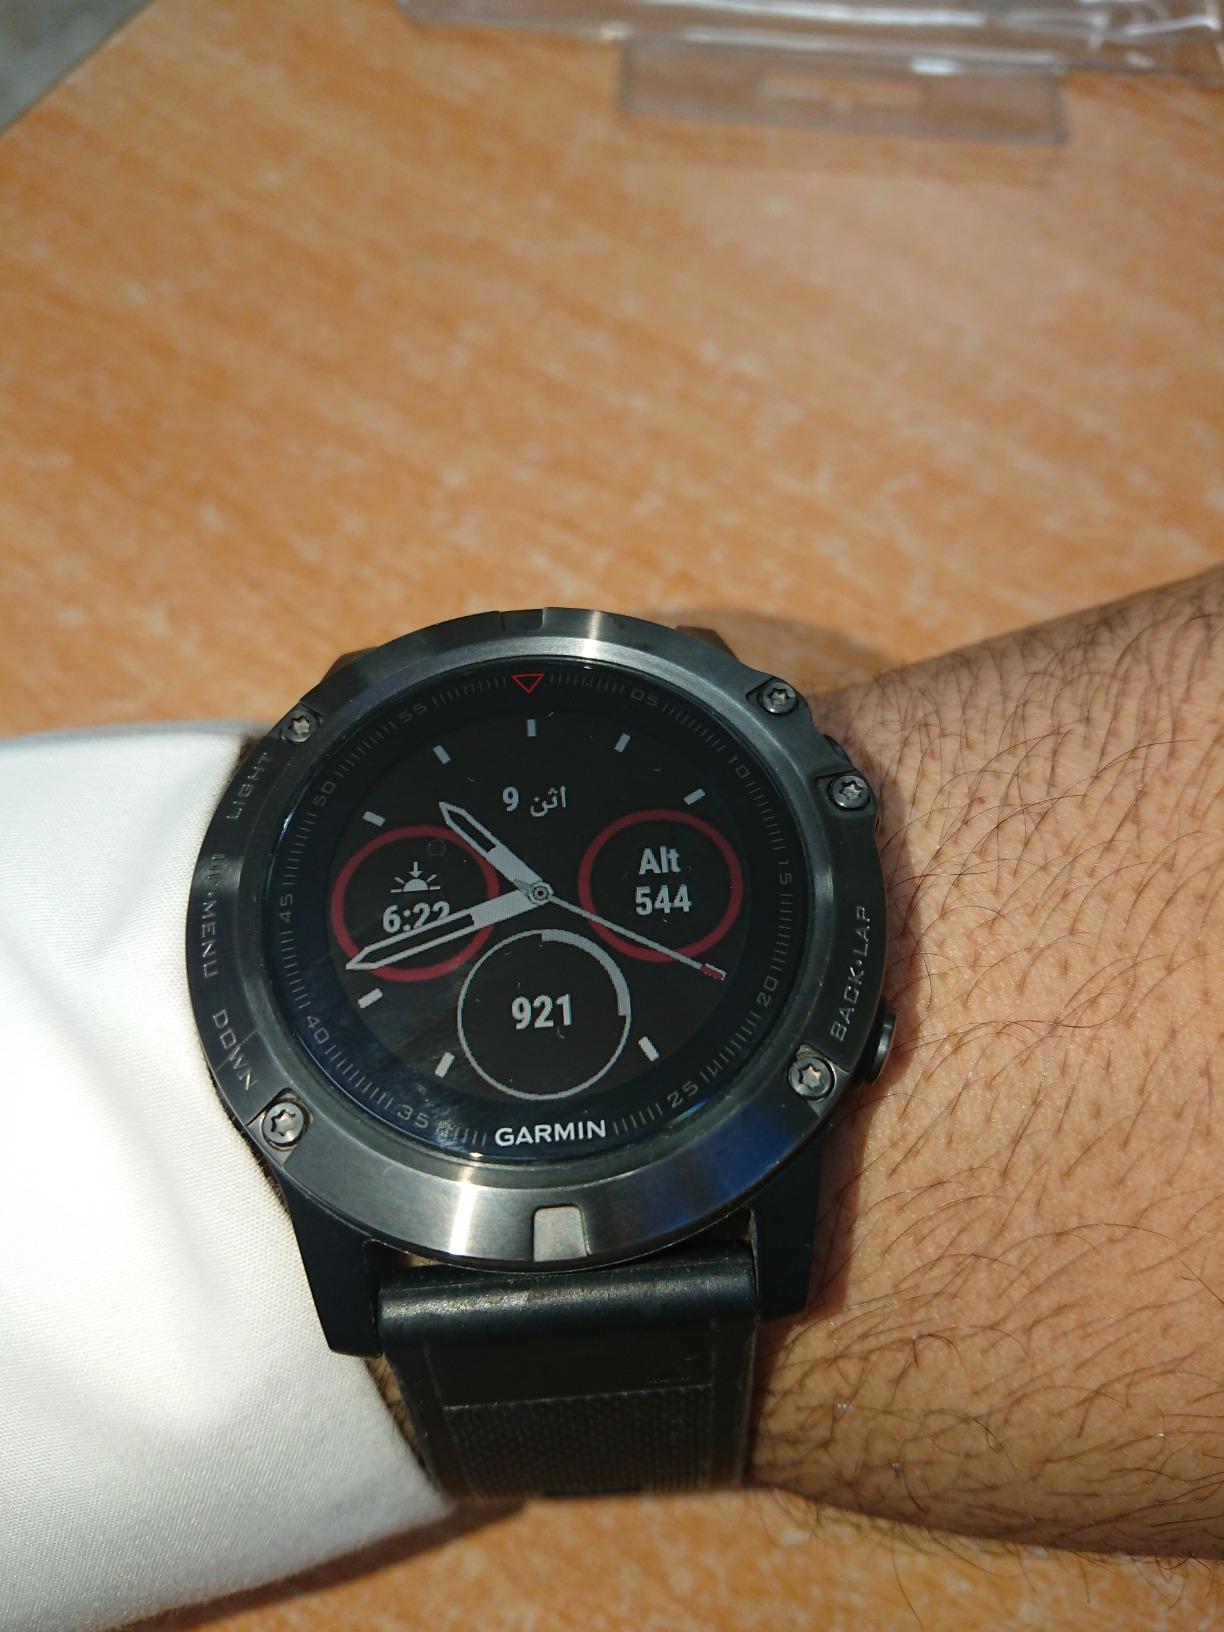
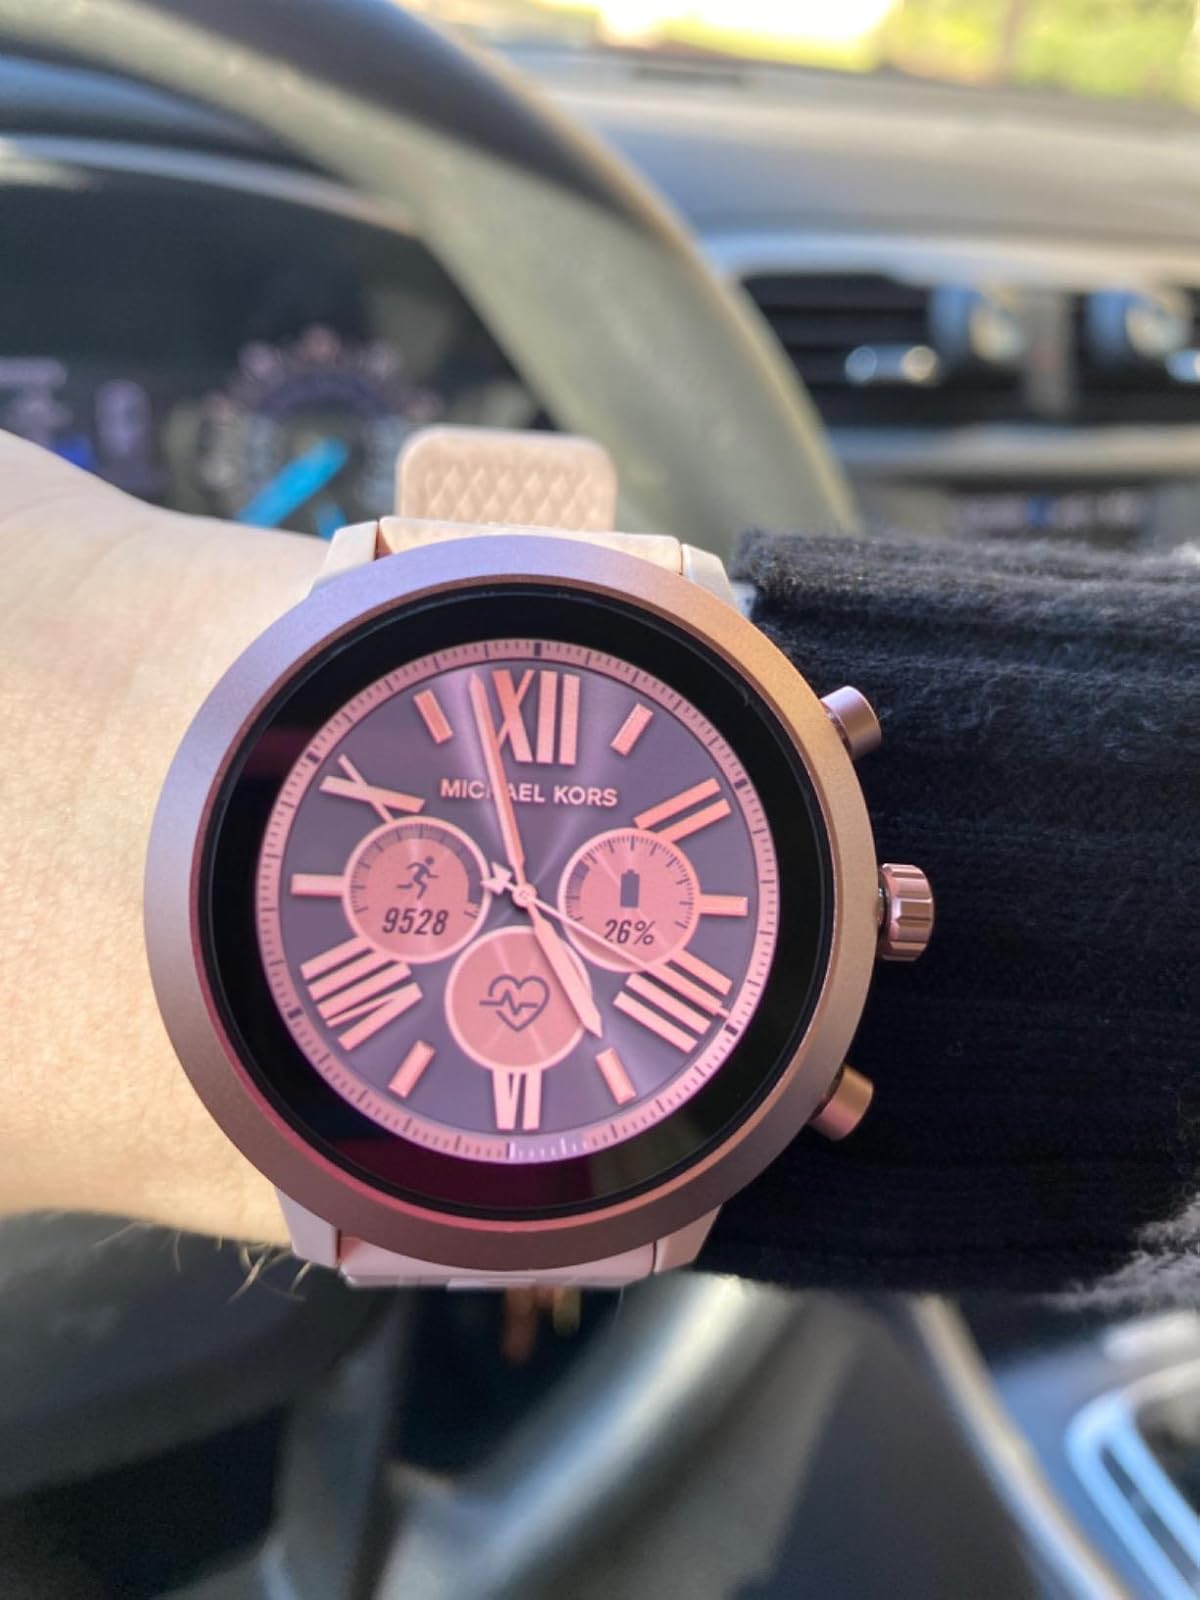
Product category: smartwatch
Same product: no